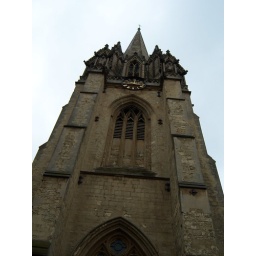
The tower of St Mary the Virgin. We were just above where the clock face is.